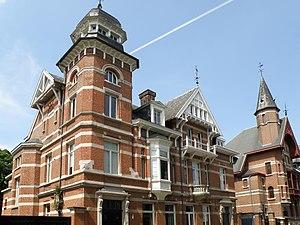
Anvers, Belgique. Quartier de Zurenborg, maisons attenantes sises Transvaalstraat n° 41 et 43, conçues par les frères Léonard et Henri Blomme (1892). La maison à droite (Transvaalstraat n°45) est de Jules Bilmeyer et Joseph Van Riel.
Léonard Blomme était un architecte belge, auteur de nombreux édifices, dont quelques-uns à caractère monumental, souvent fortement ornementés, et situés presque tous dans l’agglomération anversoise ou dans la moitié sud-ouest de la province d'Anvers. Pratiquant divers styles selon la vogue de son temps, l'environnement local ou les desiderata de ses commanditaires, il penchait cependant davantage vers le néo-gothique et le néo-renaissance ; très schématiquement, le néo-gothique est préféré pour l’architecture religieuse, le néo-Renaissance flamande pour l’architecture civile publique, et le style anglo-normand pour les maisons privées. Le matériau privilégié est la brique, rehaussée, dans des proportions variables, de grès blanc et de pierre bleue.